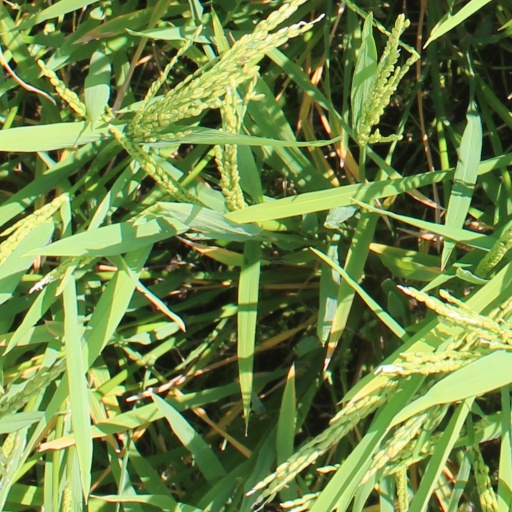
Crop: rice